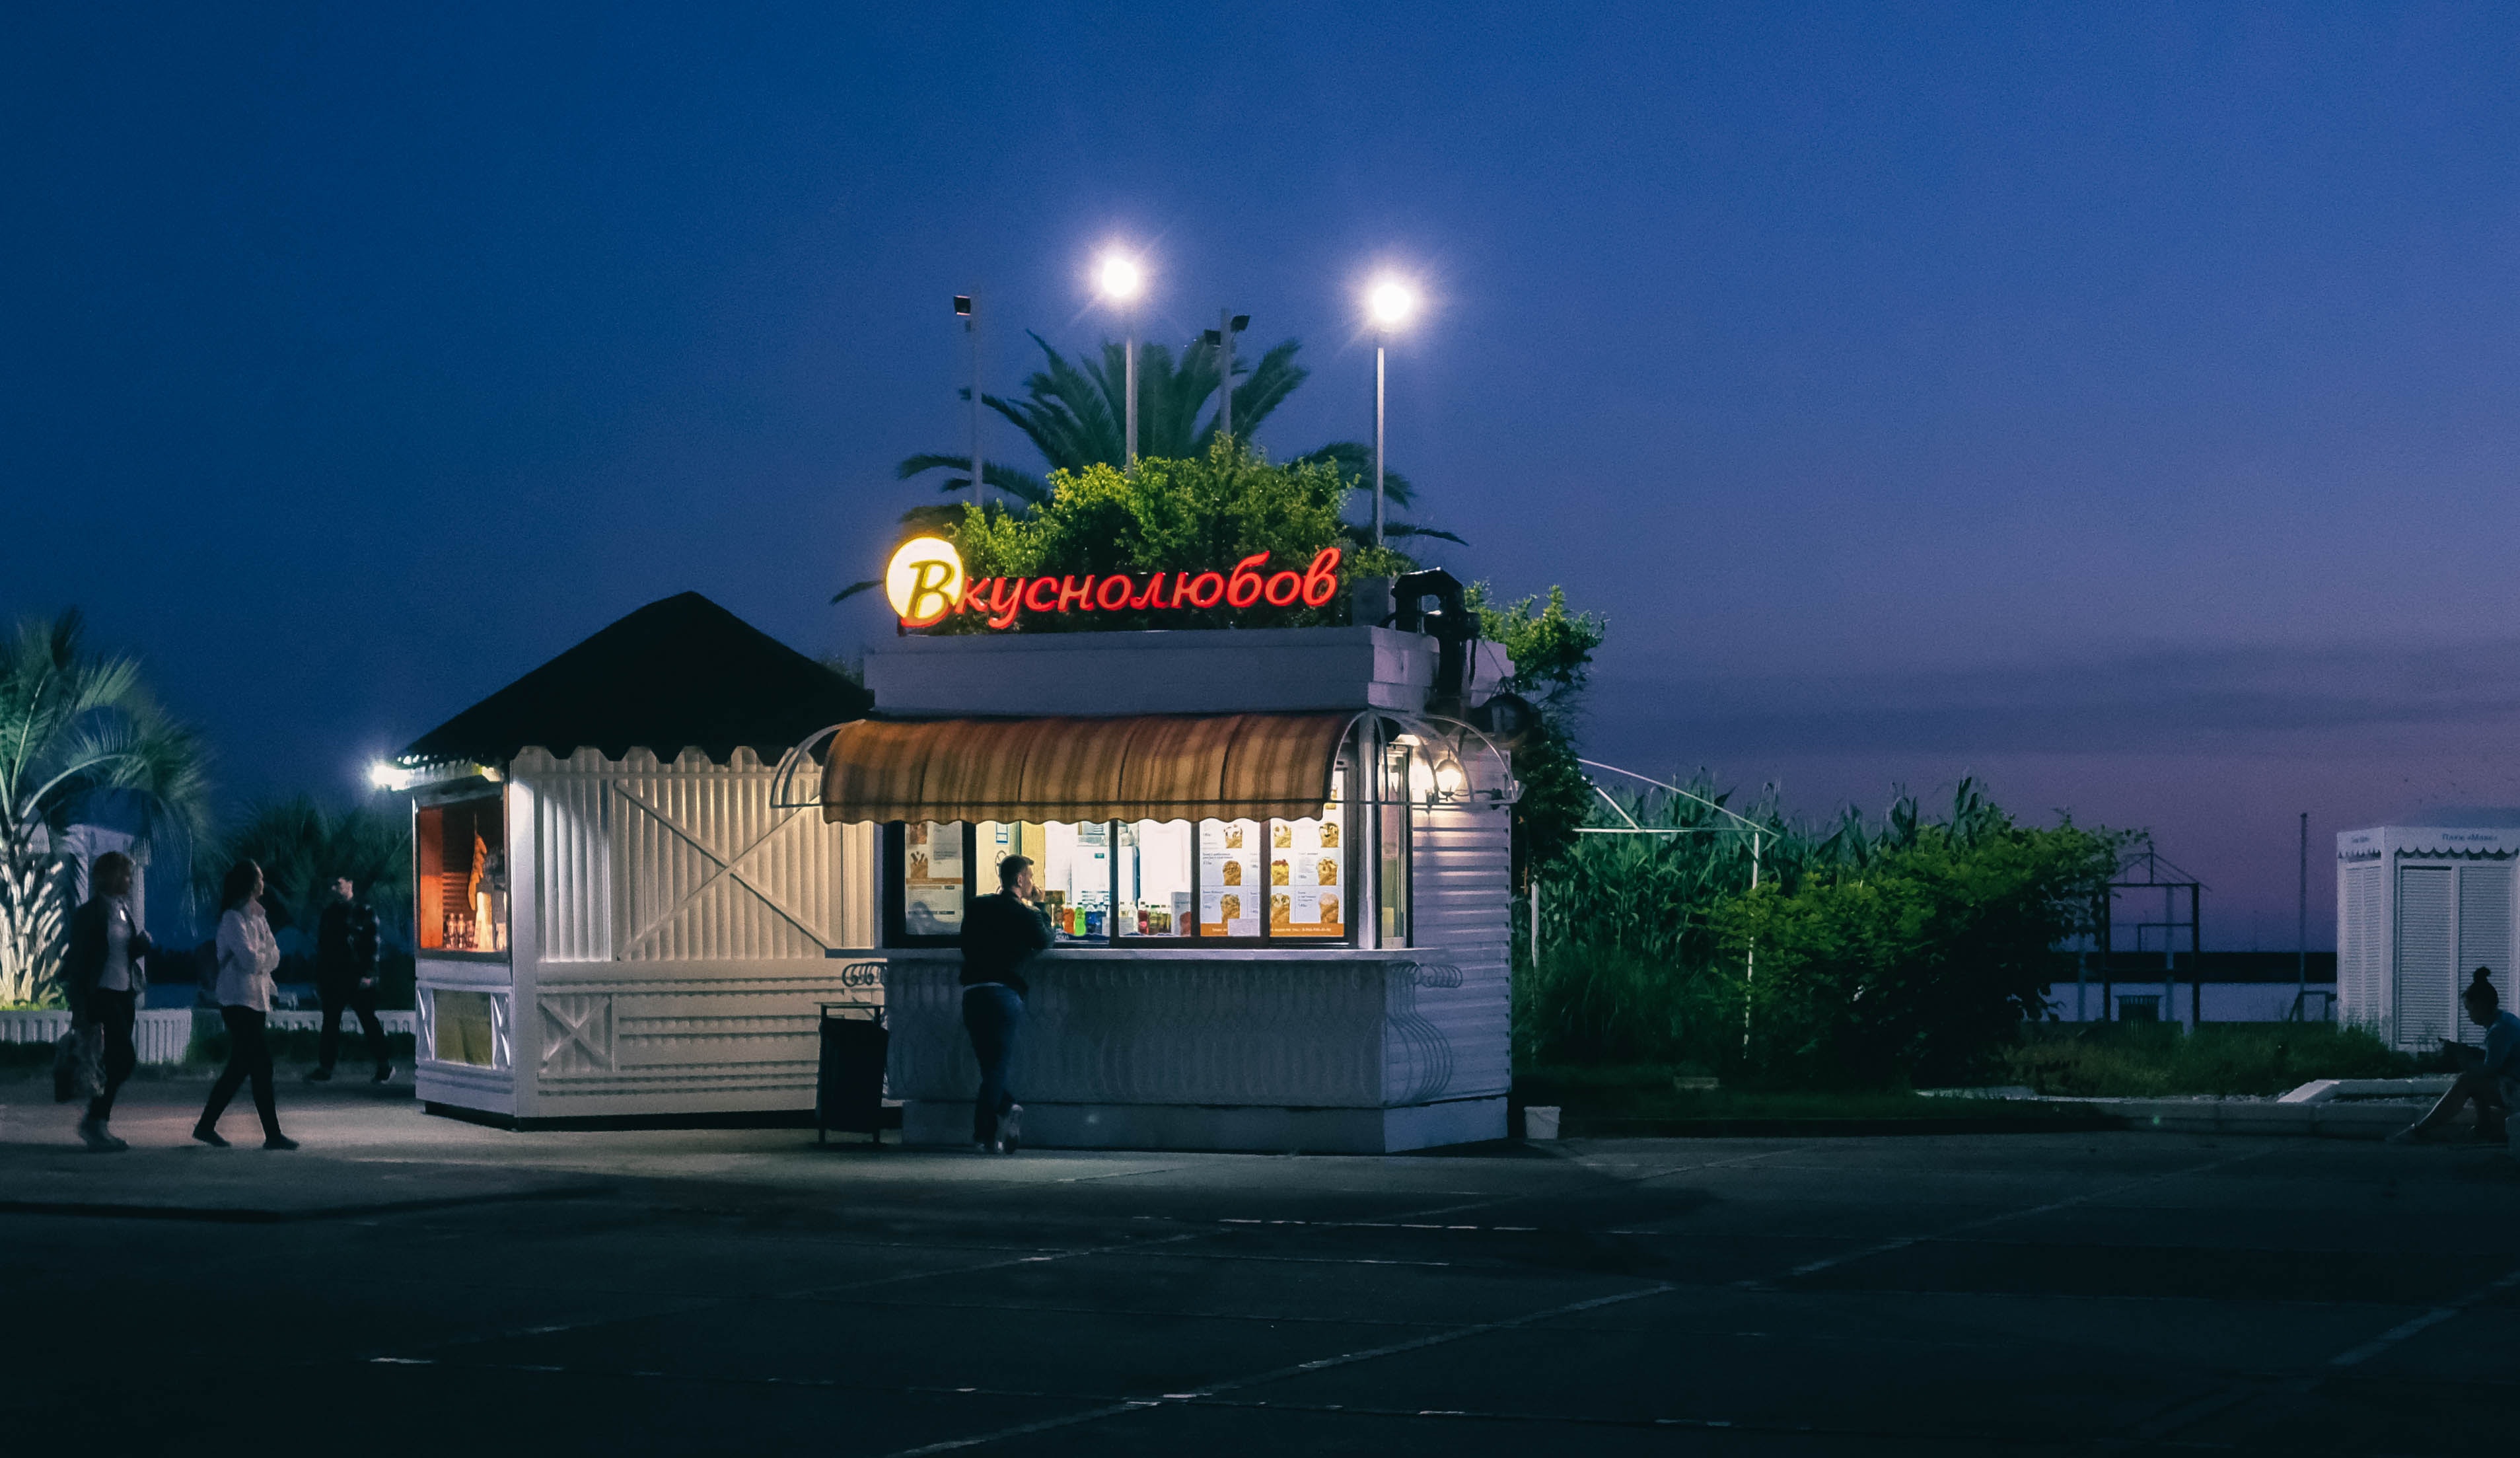
sky, night, house, home, building, architecture, real estate, tree, evening, restaurant, cloud, palm tree, dusk, city, residential area, road, facade